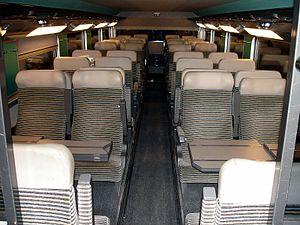
Salle basse d'une remorque de 2ème classe d'un TGV Duplex, France.